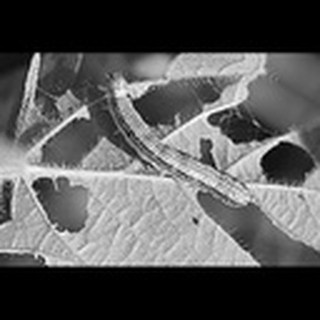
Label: cotton_army_worm